Albanian diaspora

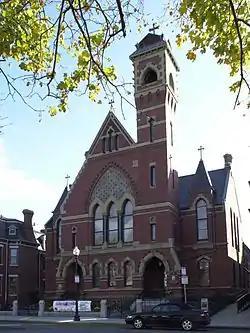
The Albanian Orthodox cathedral of St. George in South Boston, MA

As defined by the Statistics Canada in 2011, there were 28,270 Canadians claiming an Albanian ancestry. There have been Albanian settlers in Canada since at least the early 20th century, following internal pre-war revolutionary upheavals. The majority of the Albanian immigrants settled in either Montreal or Toronto but also in Calgary and Peterborough.